Church of the Good Shepherd, Christchurch

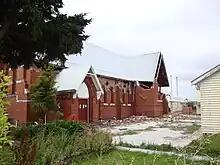
The Church of the Good Shepherd in Phillipstown, Christchurch, after the 22 February 2011 Christchurch earthquake

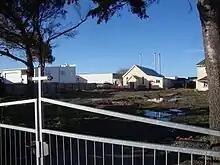
Church of the Good Shepherd after demolition

The vicar of Phillipstown, Rev Hannibal James Congdon Gilbert, an accountant, (James Bowlker), and a storeman, (Lewis Aylwin Carrell), together purchased the land for the church in September 1881 for £380. In March 1883, they onsold the land to the "Church Property Trustees" for a nominal ten shillings. The church, constructed in 1885, was designed in the Gothic Revival style with red brick with contrasting bands of stone, reflecting the contemporary English architectural style A similarly detailed but larger church, St Johns Cathedral, was also designed by Mountfort and built in Napier between 1886 and 1888. That church was destroyed by the 1931 Hawke's Bay earthquake thereby leaving the Church of the Good Shepherd as Mounfort's only surviving brick church.